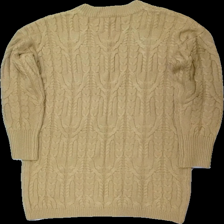
View: back
Type: Dress
Category: Ladies
Brand: Not in the list
Brand text on label: shein
Colors: Beige
Material: 100% akryl
Pattern: Other
Cut: V-collar
Size: S
Season: All
Price range: 50-100
Recommended usage: Reuse
Description: kabelstickad klänning med ribbad krage, ändsut och ärmslut